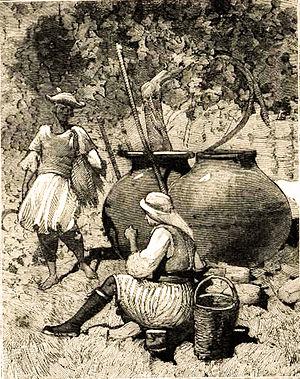
Jarres à vin des vignobles du château Saint-Hilarion, gravure de 1878
La viticulture à Chypre est très certainement une des plus anciennes du monde méditerranéen comme en attestent les découvertes archéologiques récentes. Le vin produit sur l'île entra très tôt dans la mythologie grâce à Aphrodite, native de Chypre, et à Dionysos, dieu du vin, dont les mosaïques à Paphos montrent l'importance du culte qui lui était porté. De plus l'île peut se targuer, avec la Commandaria de posséder la plus ancienne appellation au monde. Ce vin, découvert lors des croisades fut, tout au cours du Moyen Âge considéré comme le meilleur et le roi Philippe-Auguste le fit pape de sa cave. Devenu le royaume de la maison de Lusignan, Chypre pendant quatre siècles fut la plaque tournante du commerce entre l'Occident et les comptoirs d'Orient. Passée ensuite sous la domination de Venise, elle fut intégrée à l'empire ottoman de 1571 à 1878. Ce fut une période défavorable pour ses vins. Les Anglais ayant récupéré l'île aux Turcs, permirent un renouveau à la viticulture. Entre la première et la seconde guerre mondiale, le vin produit se vendit en vrac sans problème.